Sky position (RA, Dec in degrees): 0.3034, 1.182
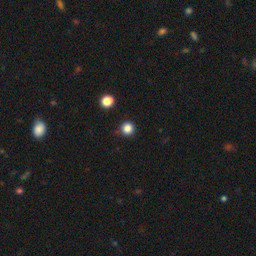
Galaxy morphology: Round Smooth Galaxies